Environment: lab
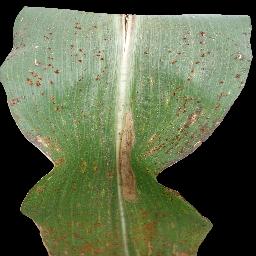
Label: common_rust